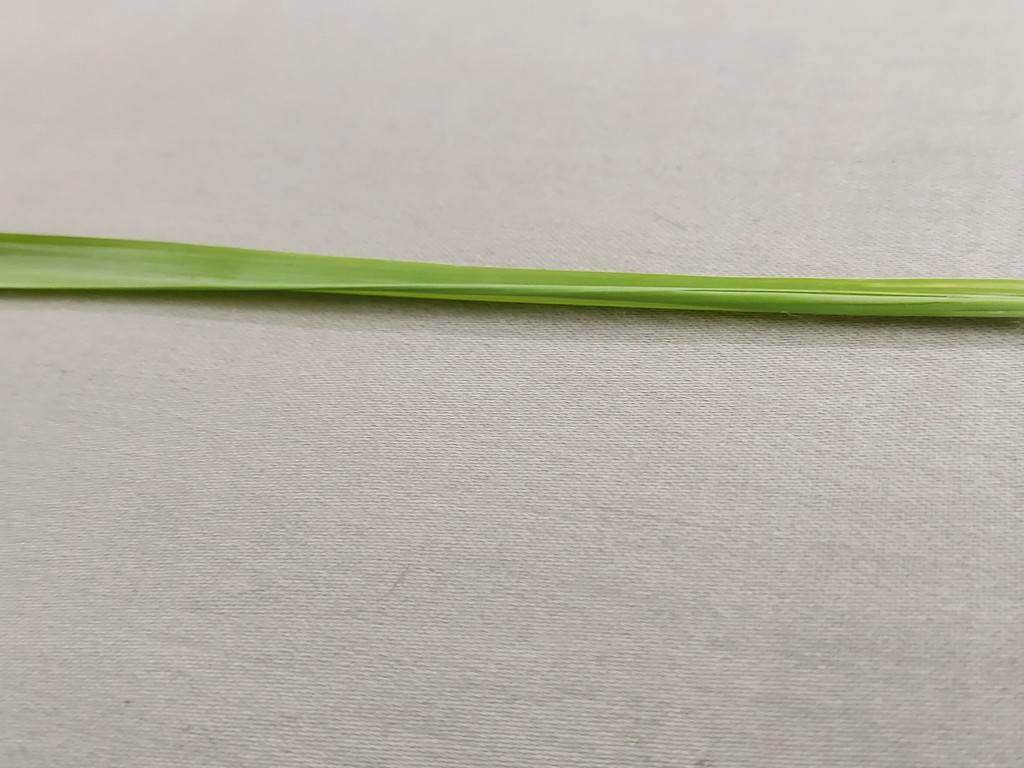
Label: Healthy